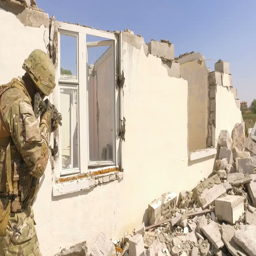
a soldier in equipment and with arms inspects a ruined house outside the city .